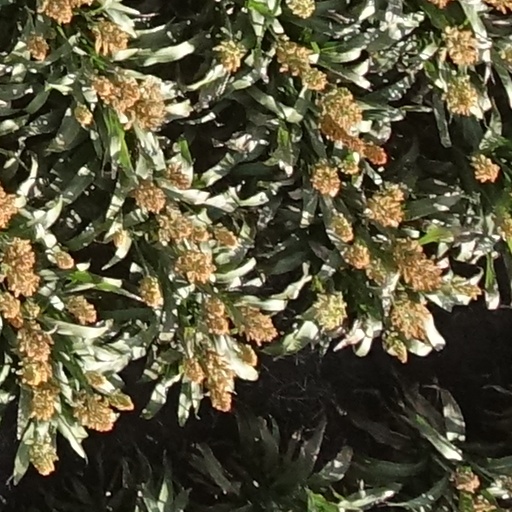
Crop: sorghum